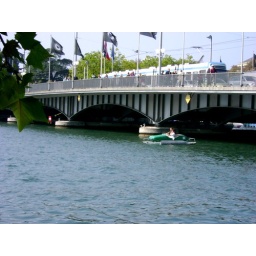
the human-powered boat is crossing below the bridge coming from the river and into Lake Zurich to the left.